List of historic properties in Bouse, Arizona

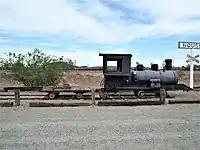
Small steam operated locomotive used in the mines

During World War II, the US Army established Camp Bouse in the town, a top secret tank training camp, under the command of General George S. Patton. The soldiers who trained in the camp were not allowed to discuss anything in regard to their training with outsiders. The 526th Armored Infantry Battalion, the 554th Ordnance Heavy Maintenance Company, the 9th Tank Group and the 701st., 736th and 740th Tank Battalions trained in Camp Bouse. The 739th (SP) (ME) and the 748th "The Rhinos" also trained there.